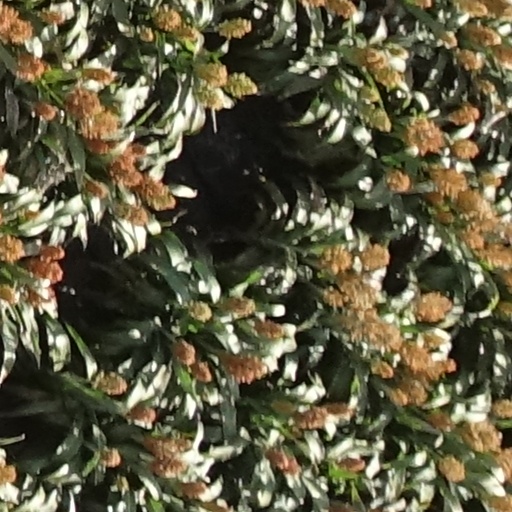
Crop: sorghum